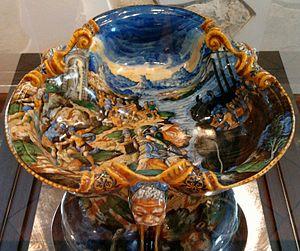
Orazio Fontana fut un céramiste italien de la Renaissance.